Maurice Ravel

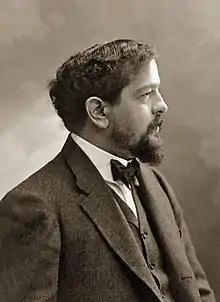
Claude Debussy in 1905

Debussy was widely held to be an Impressionist composer – a label he intensely disliked. Many music lovers began to apply the same term to Ravel, and the works of the two composers were frequently taken as part of a single genre. Ravel thought that Debussy was indeed an Impressionist but that he himself was not. Orenstein comments that Debussy was more spontaneous and casual in his composing while Ravel was more attentive to form and craftsmanship. Ravel wrote that Debussy's "genius was obviously one of great individuality, creating its own laws, constantly in evolution, expressing itself freely, yet always faithful to French tradition. For Debussy, the musician and the man, I have had profound admiration, but by nature I am different from Debussy... I think I have always personally followed a direction opposed to that of [his] symbolism." During the first years of the new century Ravel's new works included the piano piece "Jeux d'eau" (1901), the String Quartet and the orchestral song cycle "Shéhérazade" (both 1903). Commentators have noted some Debussian touches in some parts of these works. Nichols calls the quartet "at once homage to and exorcism of Debussy's influence".